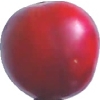
Label: cherry_wax_red